NetApp FAS

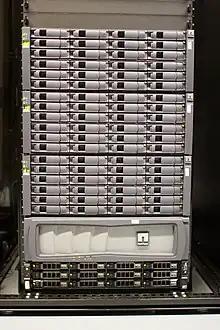
NetApp FAS3240-R5

Modern NetApp FAS, AFF or ASA system consist of customized computers with Intel processors using PCI. Each FAS, AFF or ASA system has non-volatile random access memory, called NVRAM, in the form of a proprietary PCI NVRAM adapter or NVDIMM-based memory, to log all writes for performance and to play the data log forward in the event of an unplanned shutdown. One can link two storage systems together as a cluster, which NetApp (as of 2009) refers to using the less ambiguous term "Active/Active".